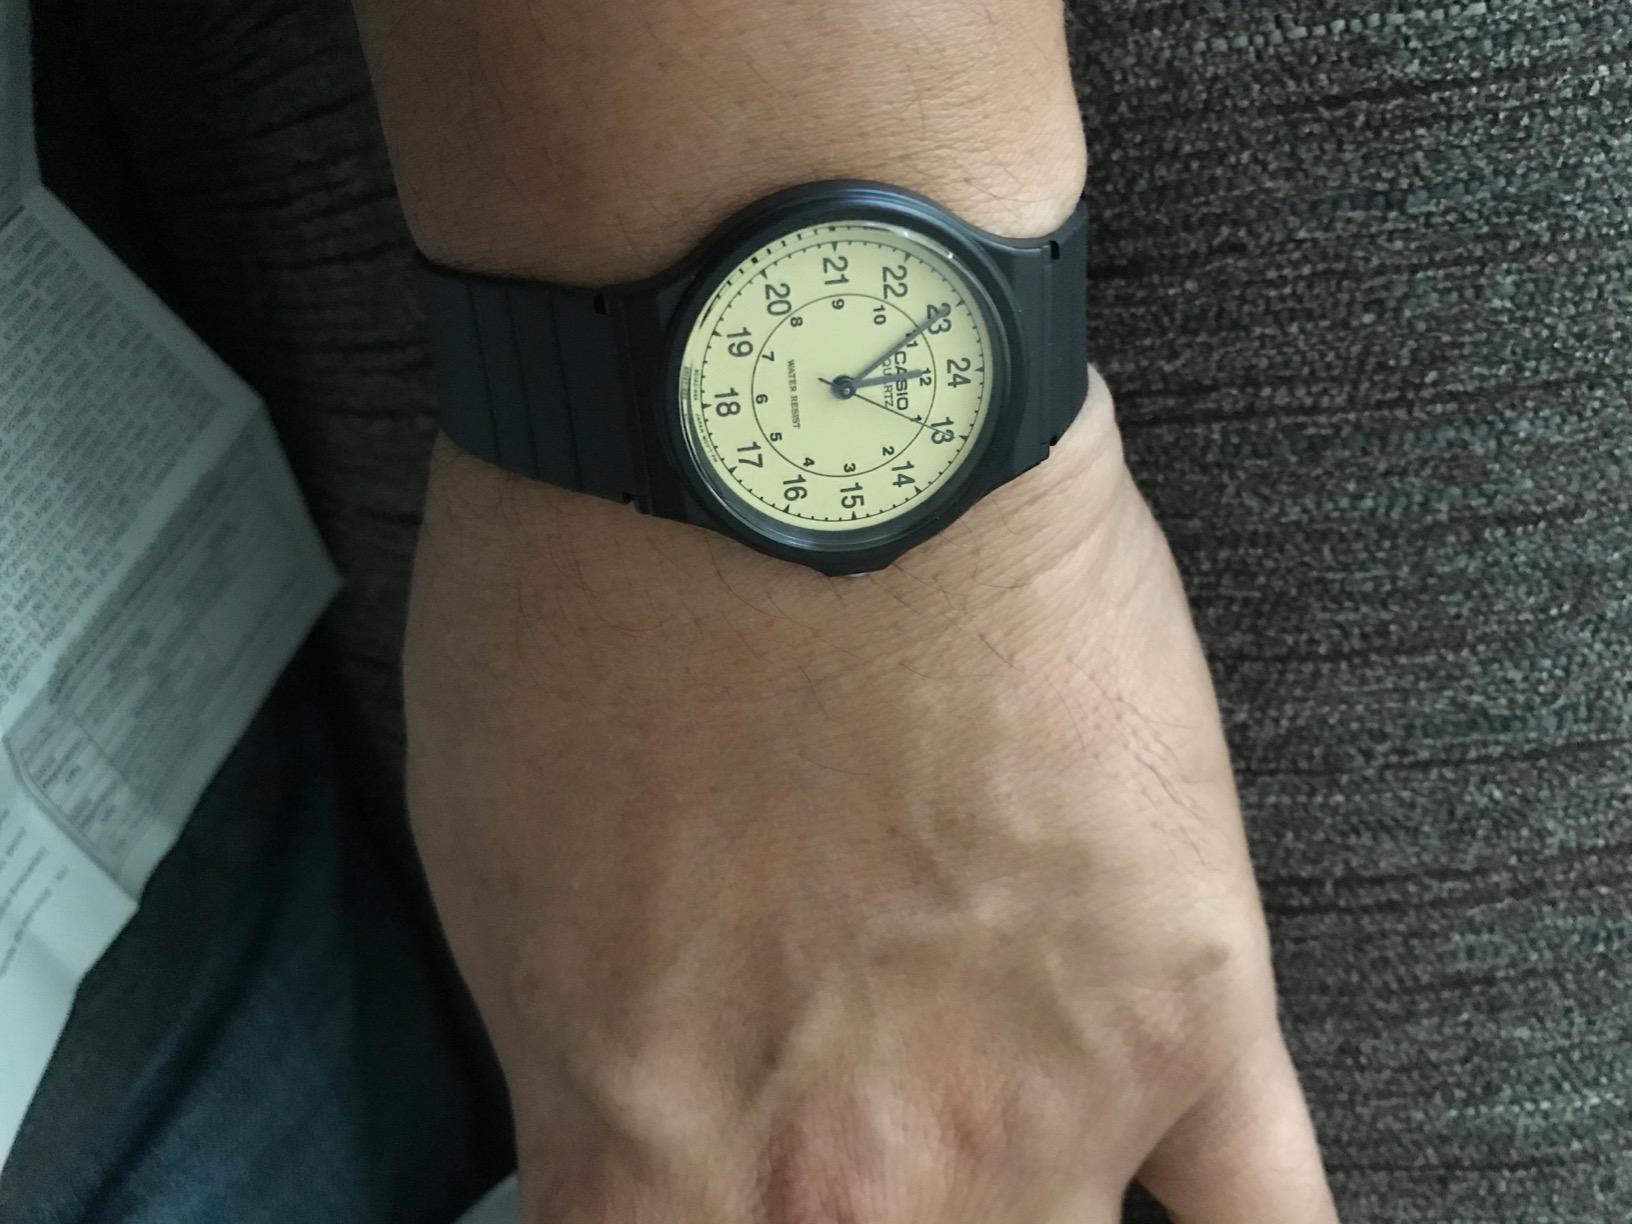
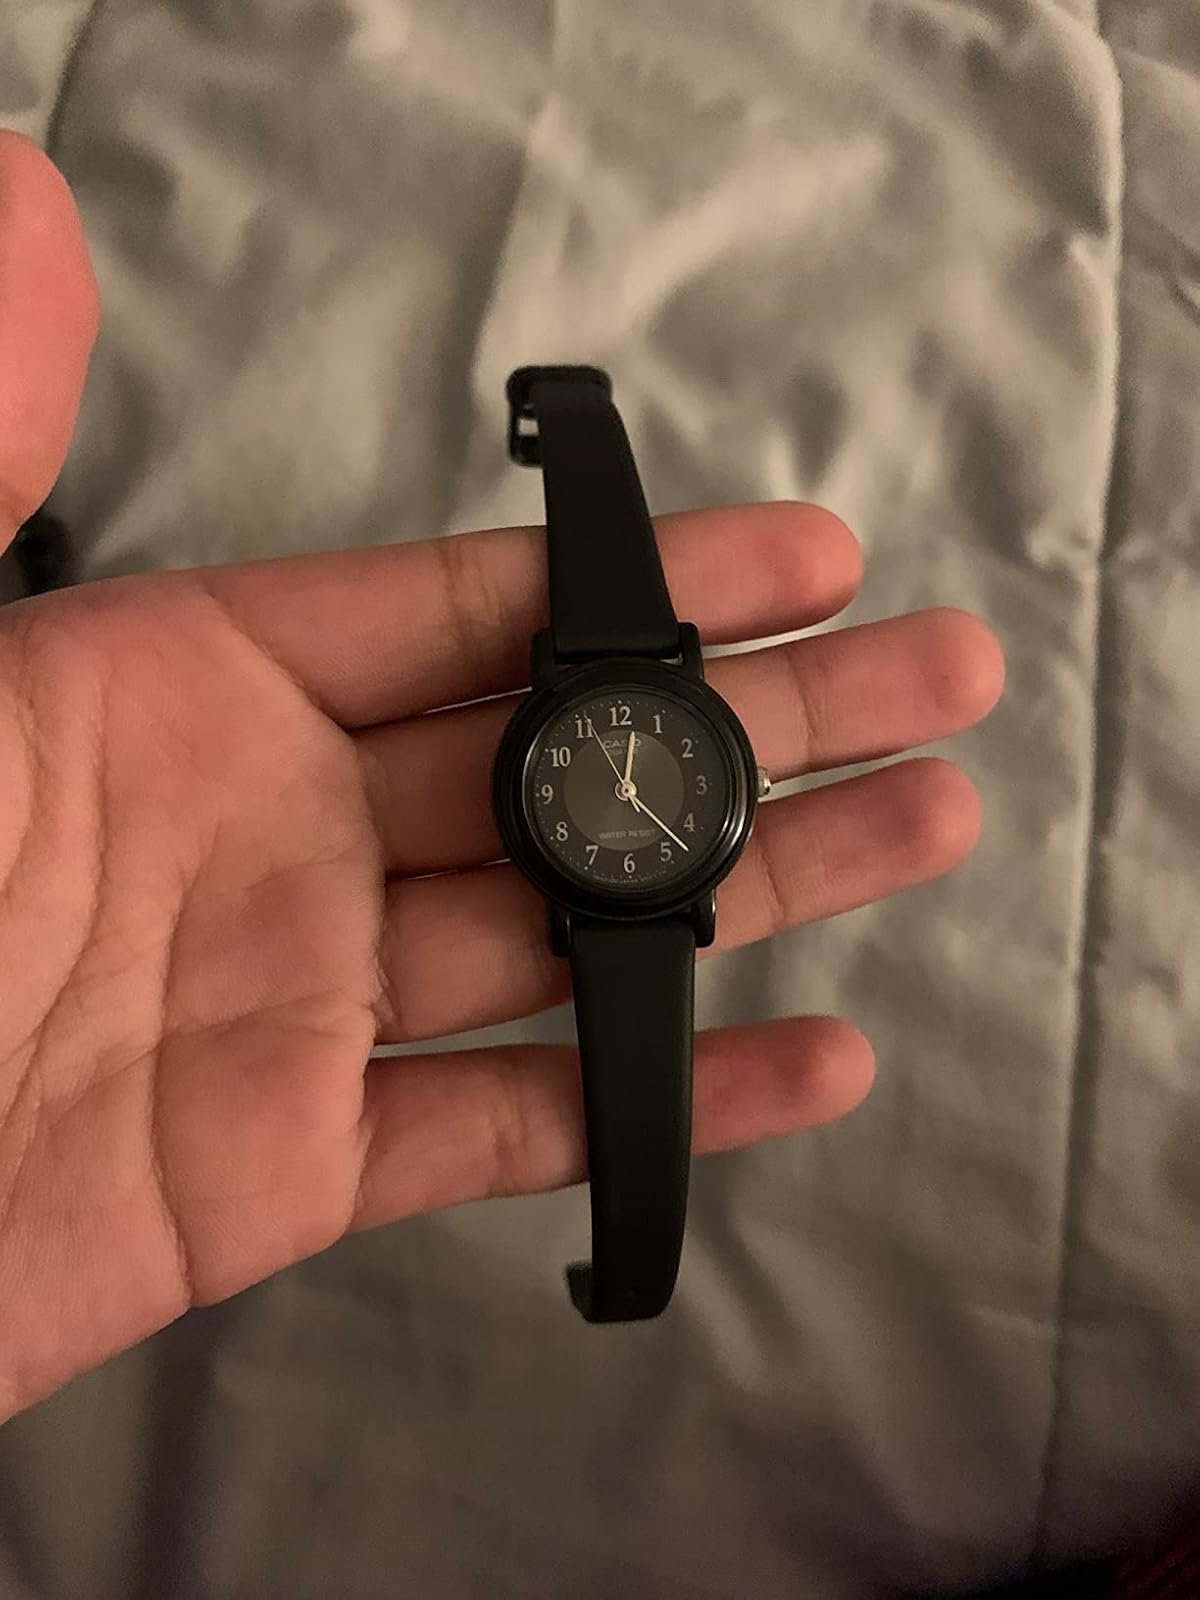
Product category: accessories_watch
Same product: no